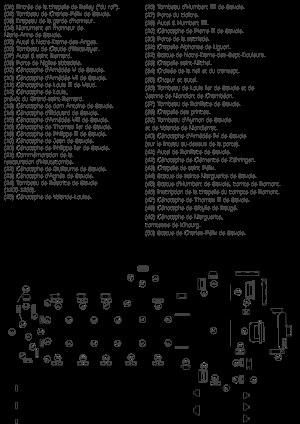
L'abbaye royale d'Hautecombe est une abbaye en activité située dans la commune de Saint-Pierre-de-Curtille sur la rive occidentale du lac du Bourget, en Savoie. Elle a été fondée en 1125 par Amédée de Lausanne, avec l'aide du comte Amédée III de Savoie et l'appui de Bernard de Clairvaux, et construite durant le XIIᵉ siècle par des moines cisterciens. Elle est particulièrement connue pour être la nécropole de la Maison de Savoie puis de quelques-uns des rois et reines d'Italie.